Lenny Wilkens

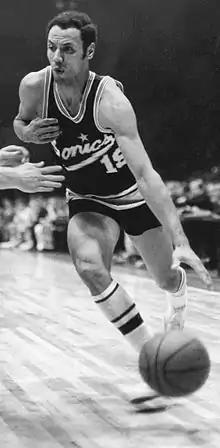
Wilkens with the Seattle SuperSonics in 1968

Wilkens was drafted sixth overall by the St. Louis Hawks in the 1960 NBA draft. He began his career with eight seasons with the St. Louis Hawks, who lost the finals to the Boston Celtics in his rookie season. The Hawks made the playoffs consistently with Wilkens but never again reached the finals. Wilkens placed second to Wilt Chamberlain in the 1967–1968 MVP balloting, his last with the Hawks.